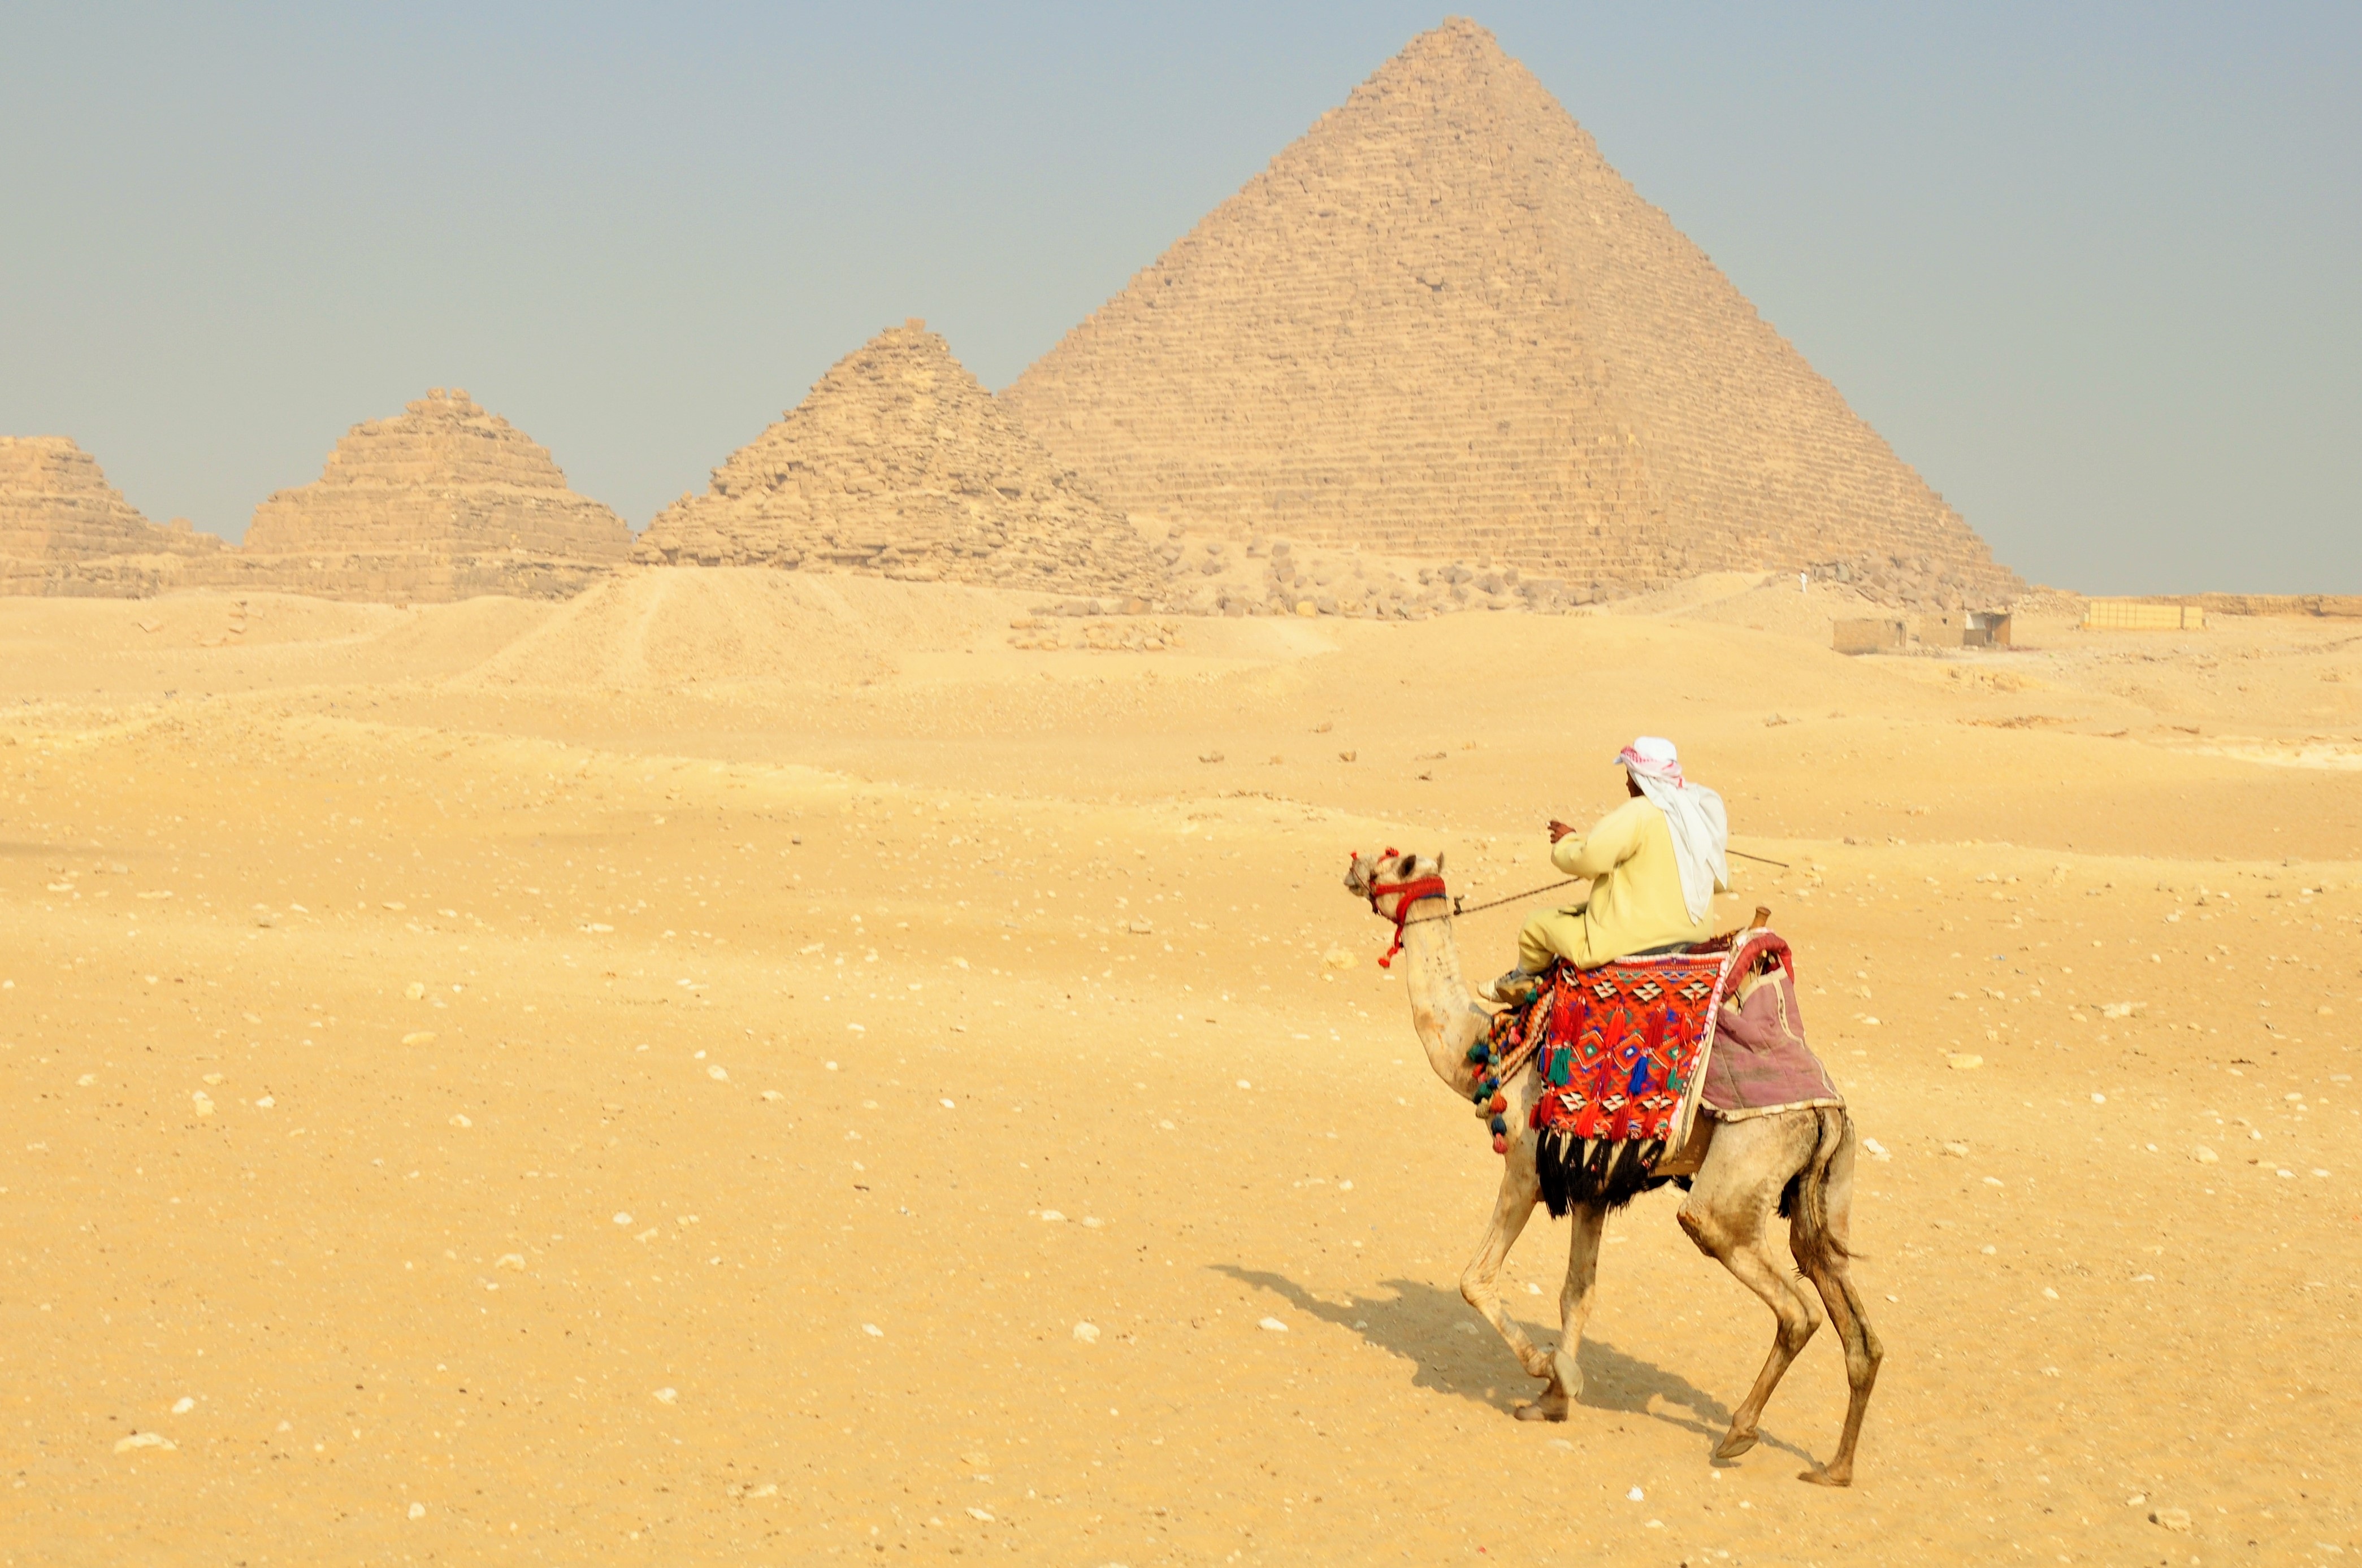
landscape, desert, monument, travel, camel, pyramid, dromedary, egypt, temple, grassland, camels, plateau, history, pierre, luxor, sphinx, pharaoh, hieroglyphs, giza, cairo, sahara, wadi, pyramids, nile, landform, erg, egyptian temple, natural environment, aeolian landform, camel like mammal